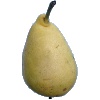
Label: Pear 2